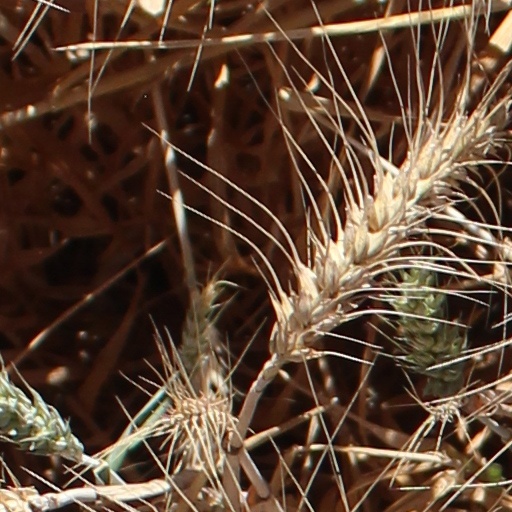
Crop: wheat